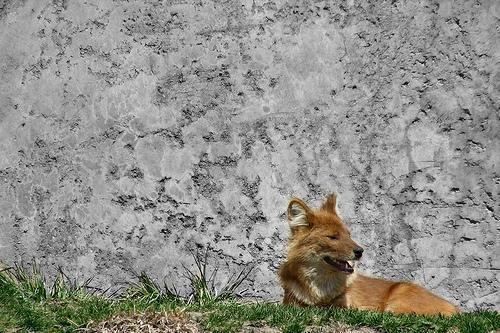
dhole